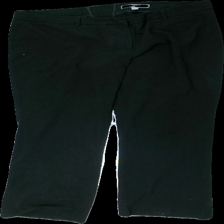
View: front
Type: Trousers
Category: Ladies
Brand: Lindex
Colors: Black
Material: 100% polyester
Cut: Regular
Size: 44
Season: All
Stains: Minor
Price range: <50
Recommended usage: Recycle